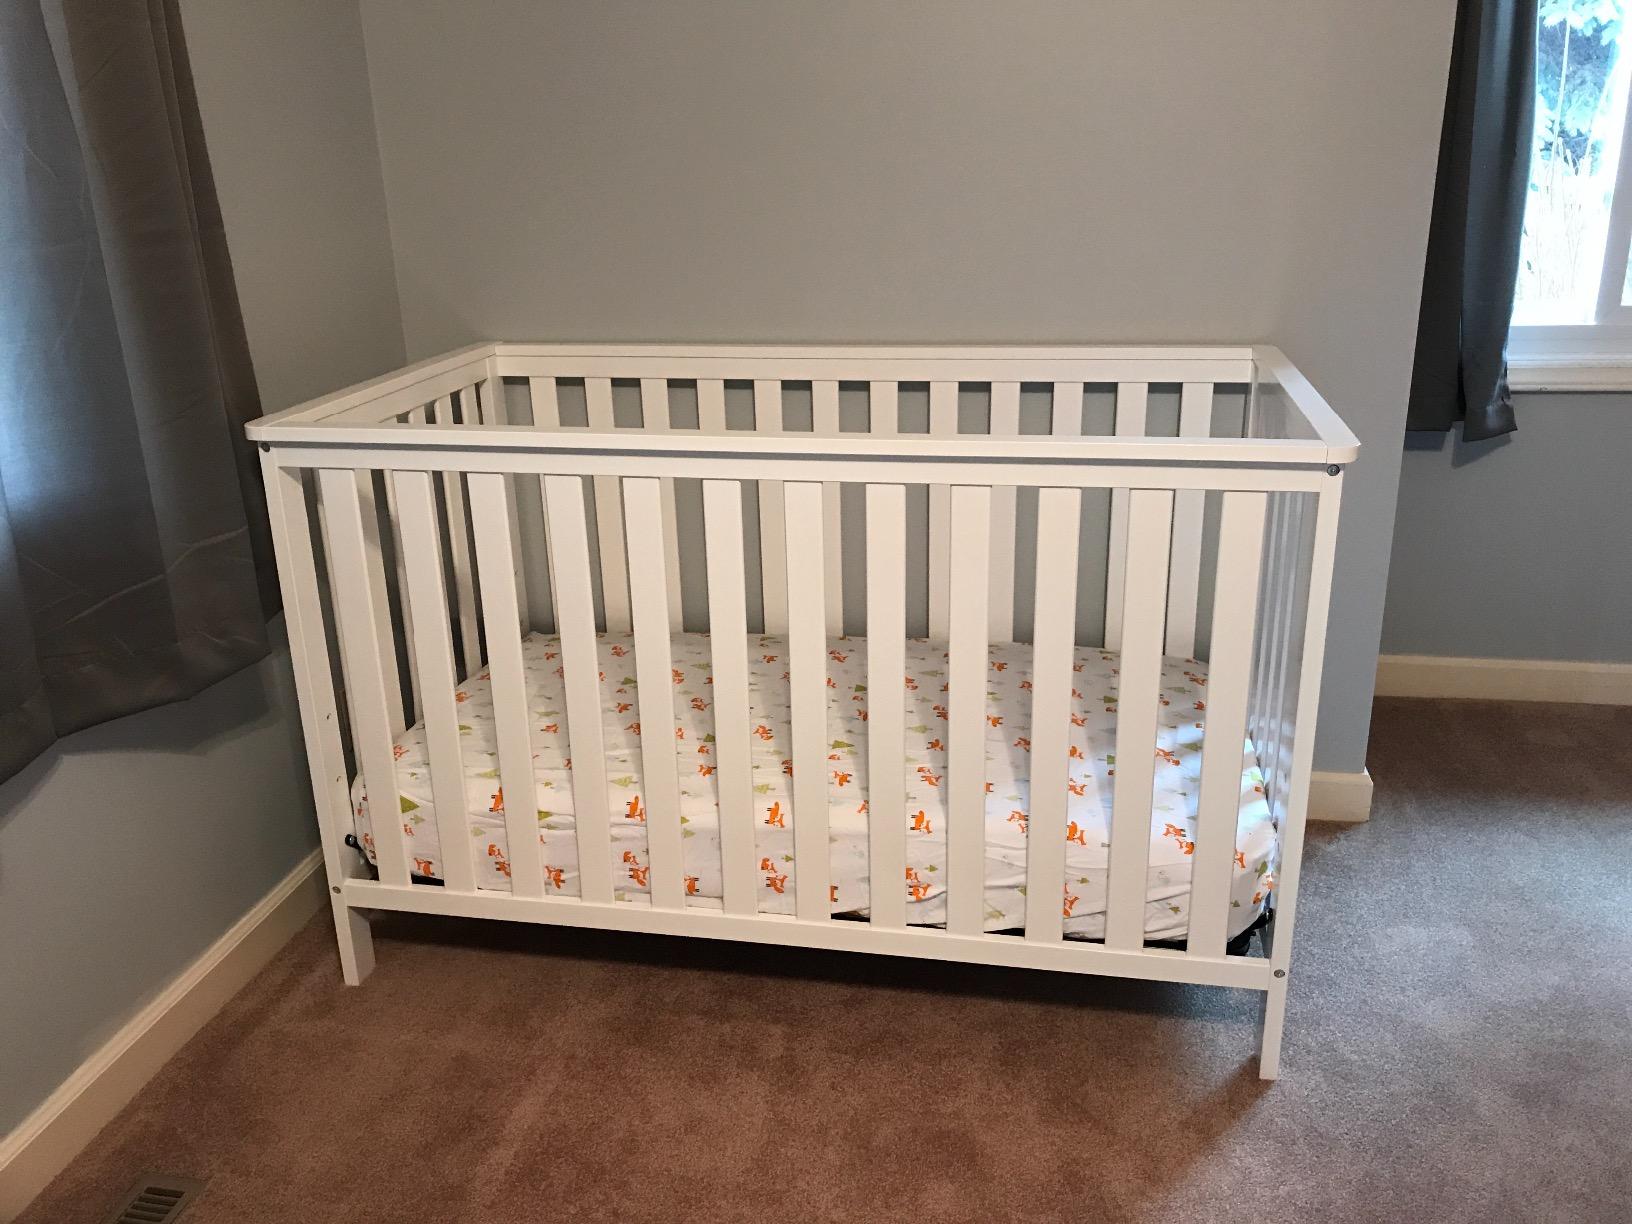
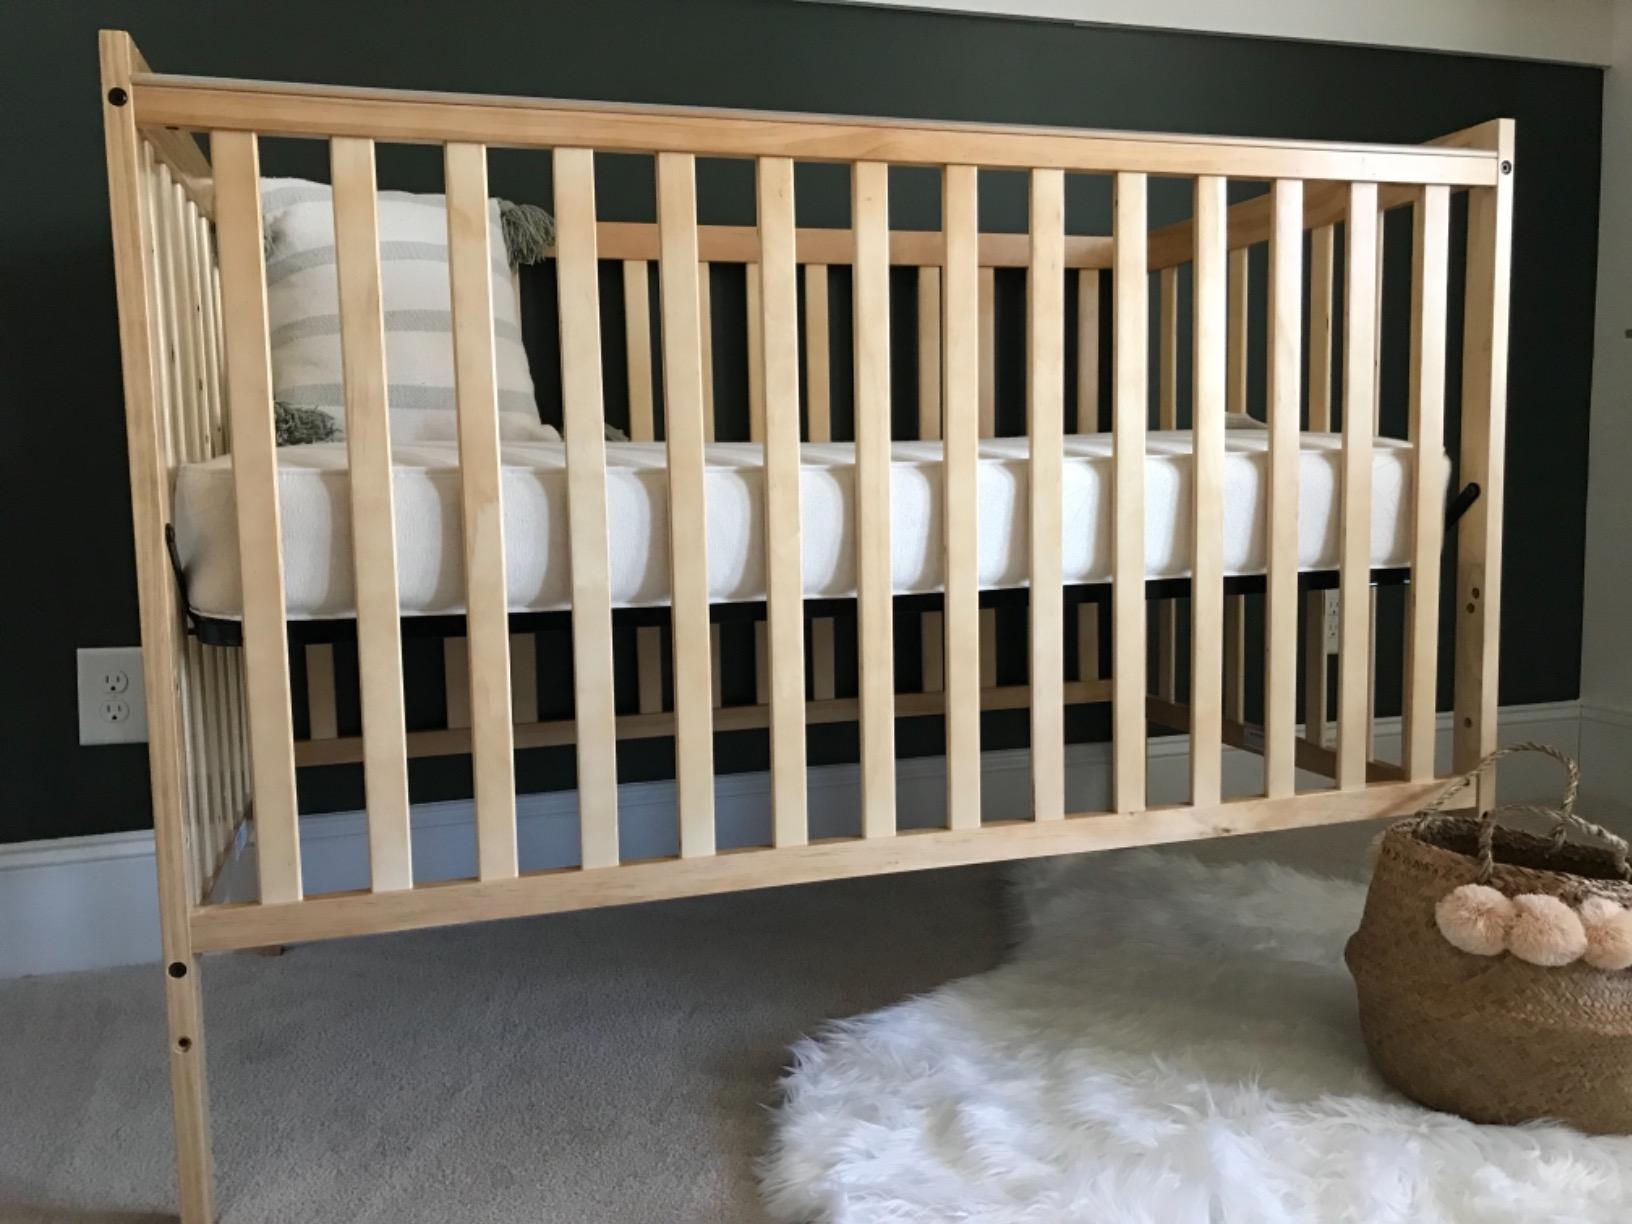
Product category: products_crib
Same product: no